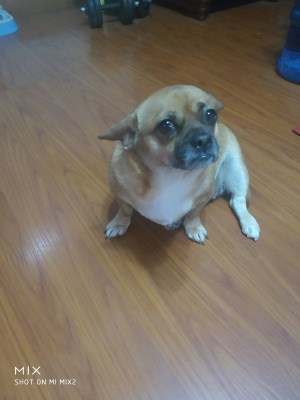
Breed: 3336-n000121-chinese_rural_dog